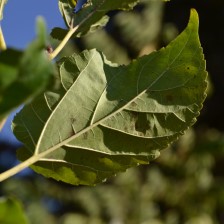
Variety: Kamphaengsaeng42